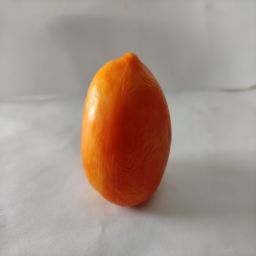
Crop: Tomato
Quality: Ripe